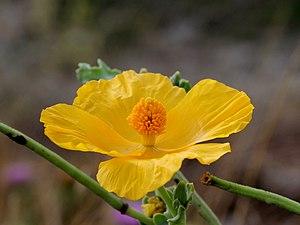
La Glaucienne jaune, Pavot cornu ou Pavot jaune des sables est une plante à fleurs jaunes appartenant au genre Glaucium et à la famille des Papavéracées. Outre ses fleurs caractéristiques, ressemblant à celles des pavots, on la reconnaît à ses feuilles glauques aux lobes nombreux et irréguliers, et à ses longs fruits étroits, semblables à des tiges.